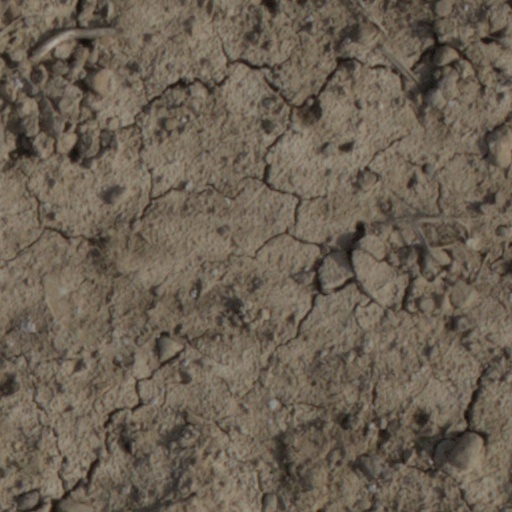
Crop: wheat